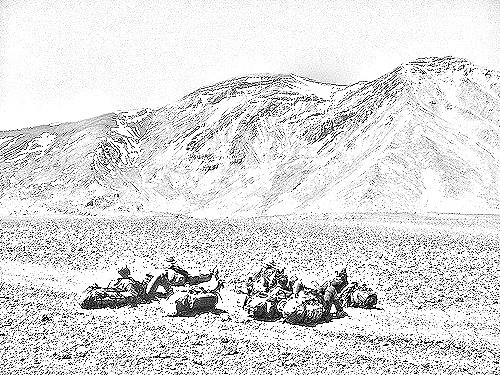
Portrait style: Sketch Portrait